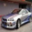
Label: automobile